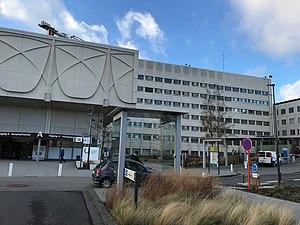
UZ Bruxelles
Cette page reprend une partie des bâtiments remarquables se trouvant sur le trajet de la ligne 9 du tramway de Bruxelles.